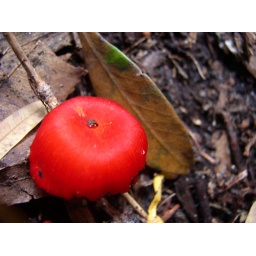
deep in a narrow canyon in the Budawangs, NSW. It looks like a tiny upended apple to me.